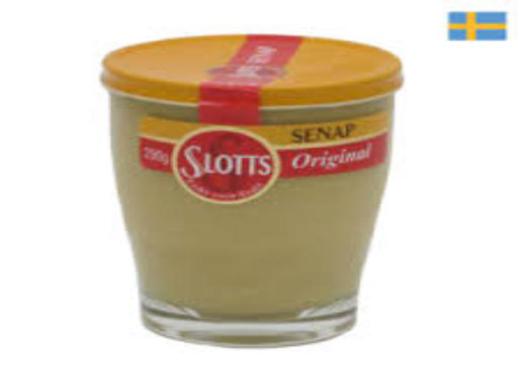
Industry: Food